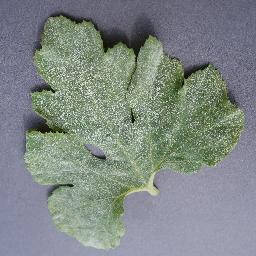
Label: Squash___Powdery_mildew